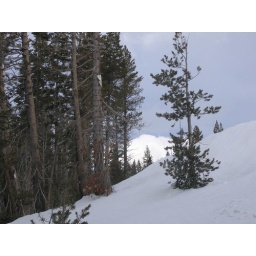
cloud peeking over hill